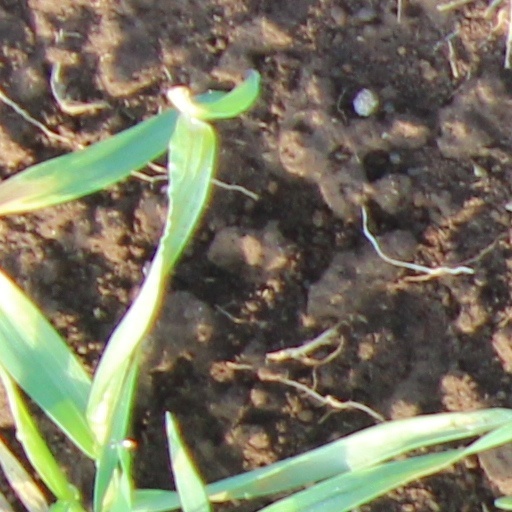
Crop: wheat